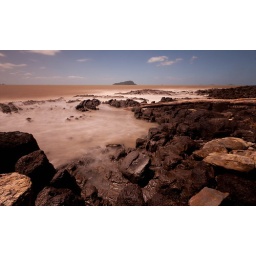
The sea is brown after water coming off Pauanui Hill. Just below little waterfall on left.